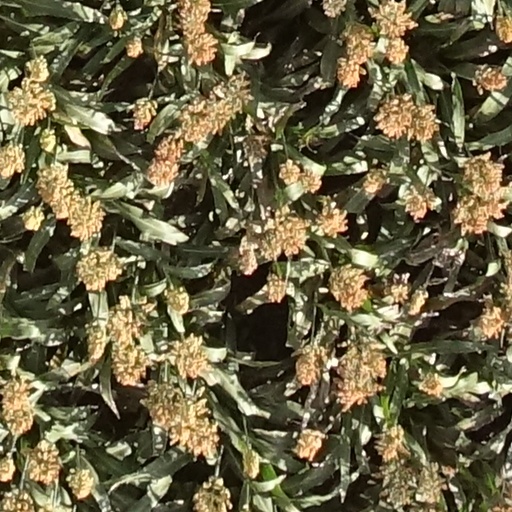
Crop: sorghum